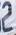
Number: 2